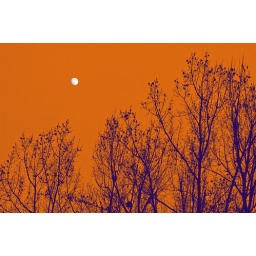
Birds flocked to trees across street from my house. Had some fun in Photoshop Elements.